Itinéraire à Grand Gabarit

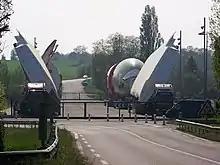
Road convoy in an intermediate layover point outside L'Isle-Jourdain

From Langon the parts are taken by oversize road convoys over a southerly, and indirect, route to Toulouse. The route was largely determined by the need to avoid any over-bridges. Many adjustments were necessary to junction and other layouts to allow the convoys to pass. In places new roads were constructed, some of which are reserved for the use of the convoys. Convoys travel mostly at night, laying over during the day at specially constructed secure parking areas.